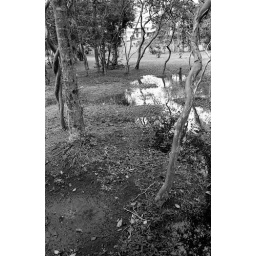
The beach in front of our house